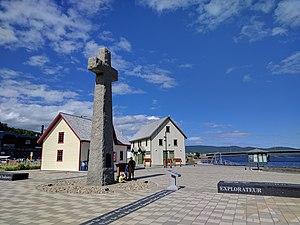
Gaspé est une ville de l'Est du Québec au Canada située à l'extrémité de la péninsule gaspésienne dans la municipalité régionale de comté de La Côte-de-Gaspé dans la région de la Gaspésie–Îles-de-la-Madeleine. Il s'agit de la plus grande ville de la région touristique de la Gaspésie. Le recensement de 2016 y dénombre 14 568 habitants.